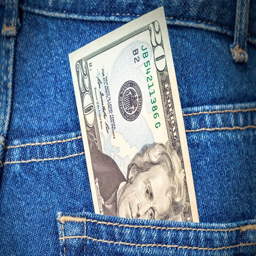
banknote of american dollars in the back jeans pocket